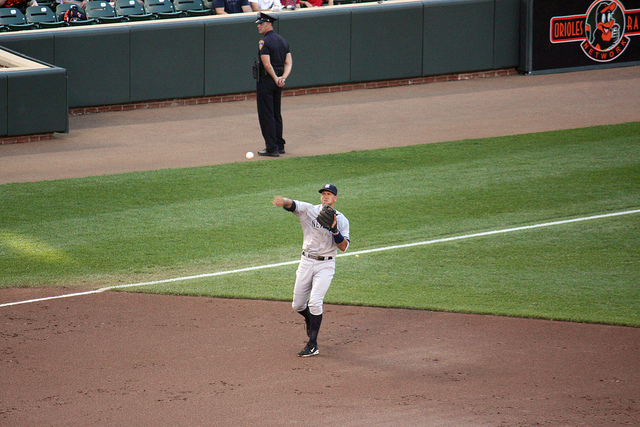
một cầu thủ bóng chày đang ném bóng trong trận